El Viejo Clásico

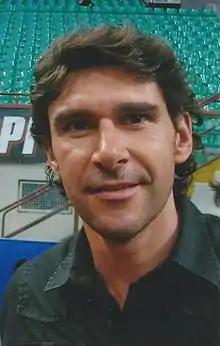
Aitor Karanka played for both clubs

Over their long histories, only eleven players have played for both clubs in "La Liga" (all Basques, due to Athletic's policy):